Lactarius vietus

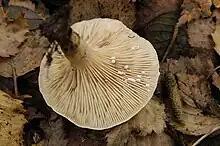
"L. vietus" gills with milk

"Lactarius vietus" typically has a cap of across, with a flattened-convex shape. At times, the cap becomes widely funnel-shaped, and sometimes features a broad or pointed umbo, though the centre of the cap is typically depressed. The cap is coloured grey, sometimes with violet, flesh-coloured, pale yellowish-brown or red tints, though it is paler towards the cap margin in young mushrooms. Very pale specimens have also been recorded in the United States, though they are not true albinos. The cap's margin is curved inwards in younger specimens, and wavey. The cap surface is smooth, and can be slimey or sticky when wet. The stem measures by , and is generally cylindrical in shape. Sometimes the stem narrows downwards, or is club-shaped. In colour, the stem whitish or greyish, paler at the top, and is rather weak and easily broken. The flesh is a whitish-buff colour, and is often absent in the stem, leaving it hollow. The crowded gills can be decurrent (with the gill running down the stem) or adnate (with the entire depth of the gill connecting to the stem), and in colour are whitish to a dirty buff. They are thin and flaccid, and there are three to four tiers of lamellulae (short gills that do not reach the stem from the cap margin). The gills produce white milk, which dries a brownish or greenish grey after about 20 minutes. The mushroom flesh will slowly stain a greyish colour if a drop of FeSO solution is applied to it as a chemical colour test.